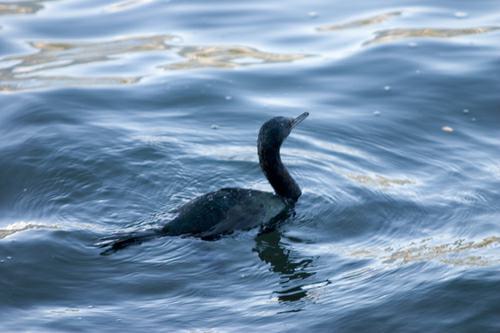
A photo of a pelagic cormorant